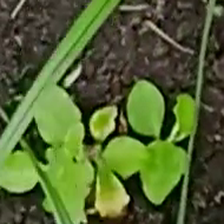
Weed species: Kena_(Commplina_benghalensio)